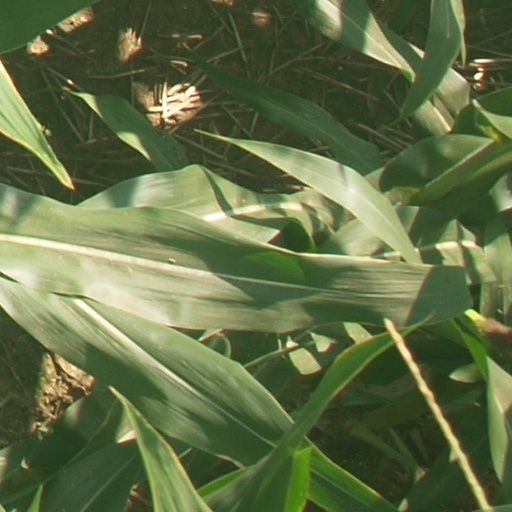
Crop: maize; corn